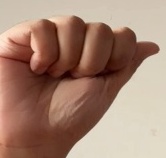
ASL sign: A